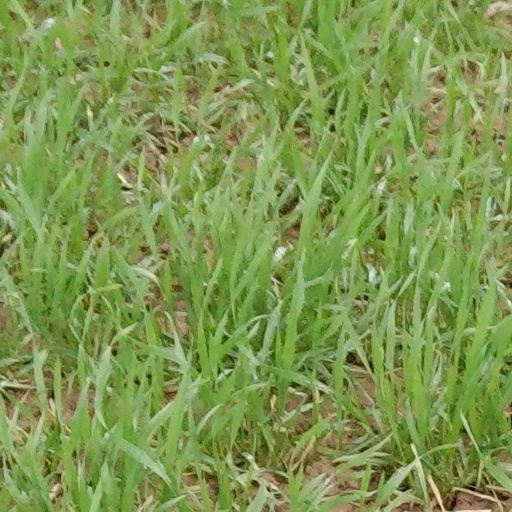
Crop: wheat